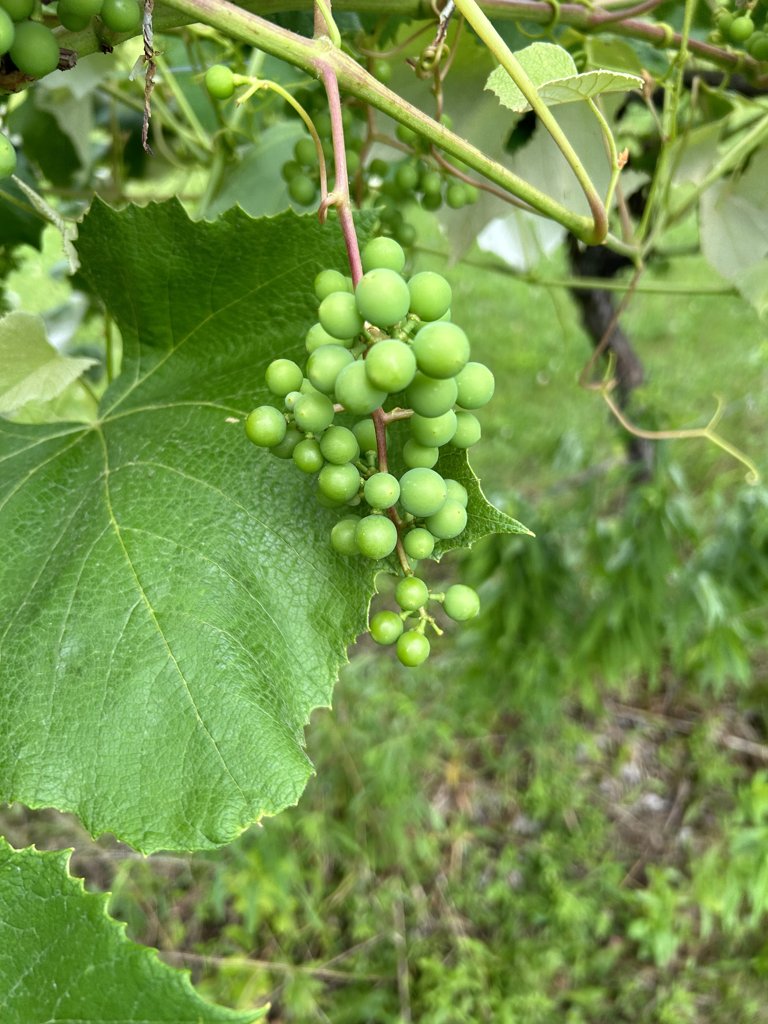
Berries visible: 79
Grape clusters: 3